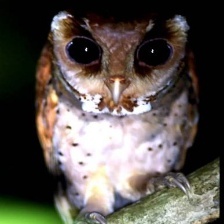
Species: ORIENTAL BAY OWL
Scientific name: PHODILUS BADIUS
ImageNet parent category: great_grey_owl